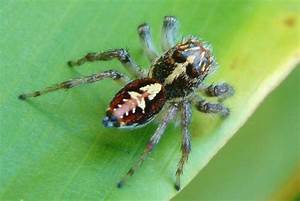
Label: ragno